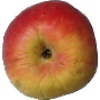
Label: Apple Red Yellow 1